Alex Hibbert

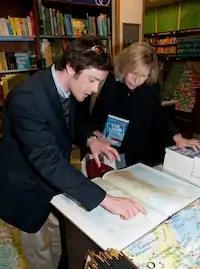
The launch of The Long Haul, March 2010

Hibbert's first book was an account of his university years and the Tiso TransGreenland expedition, titled "The Long Haul", which was published by Tricorn Books in March 2010, and launched in Stanford's travel bookstore in London. It attracted positive reviews from "Wanderlust" magazine and Sir Ranulph Fiennes.